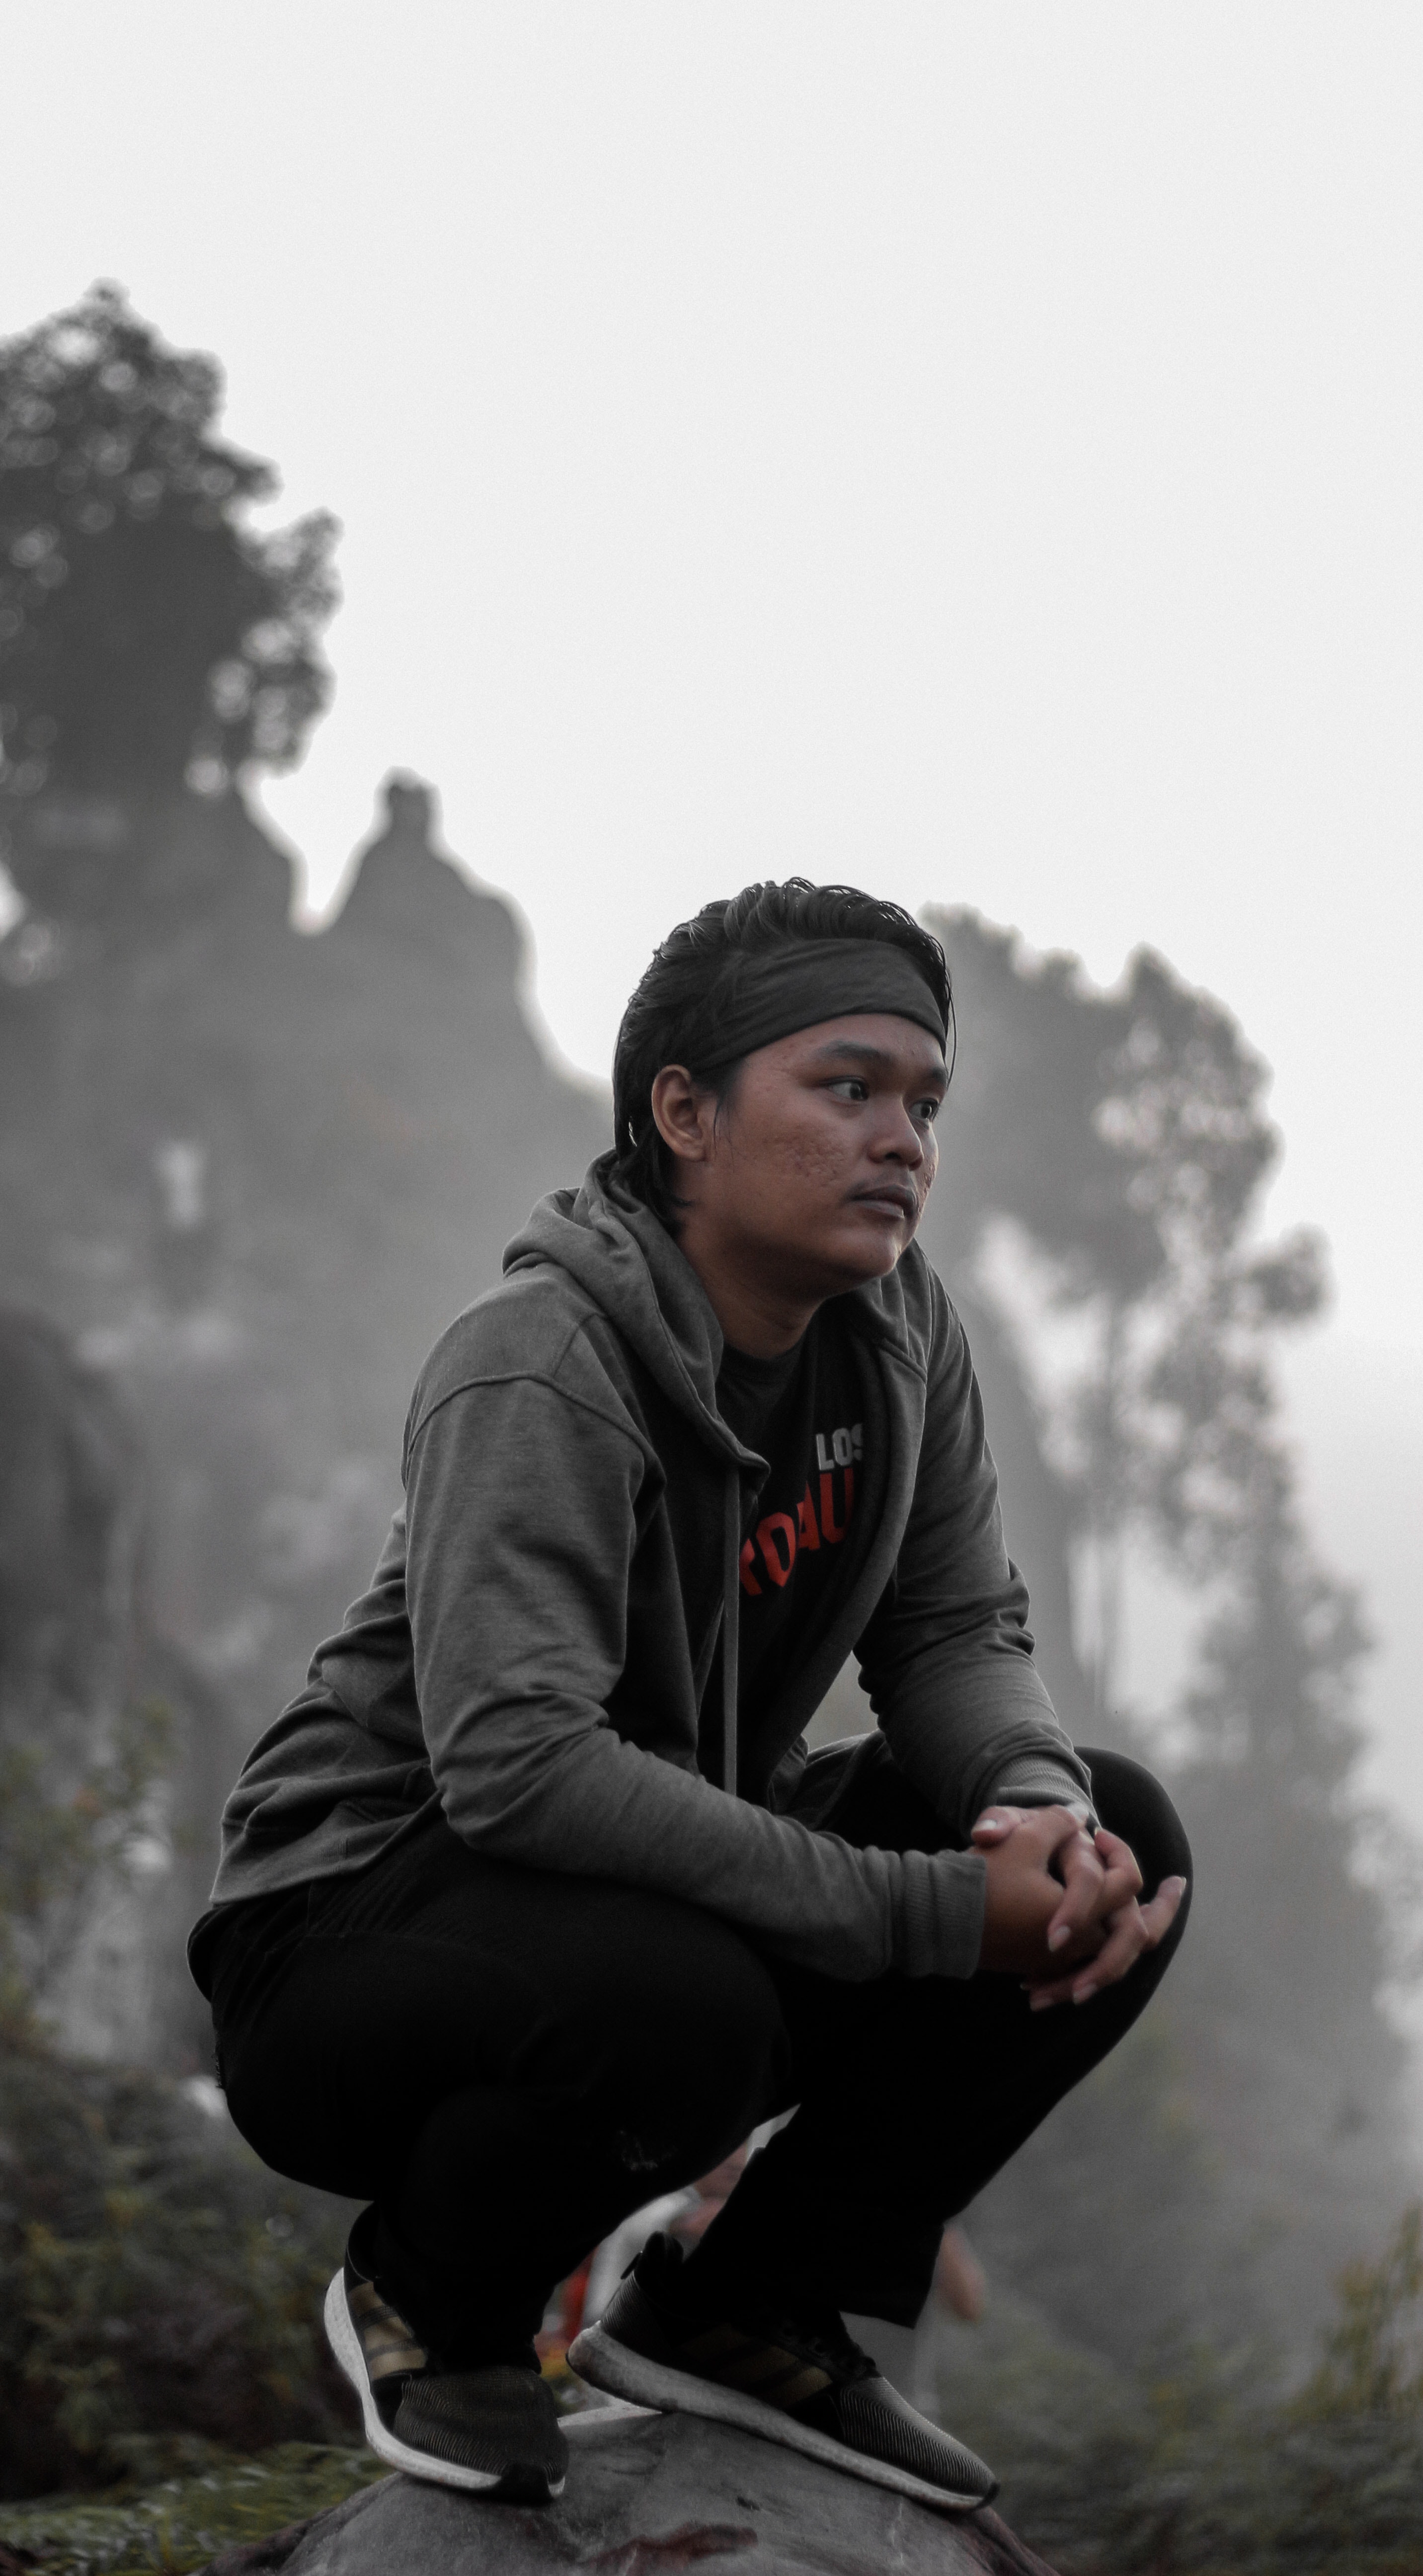
photograph, sitting, tree, male, photography, sky, cool, outerwear, water, fun, recreation, adventure, winter, sunglasses